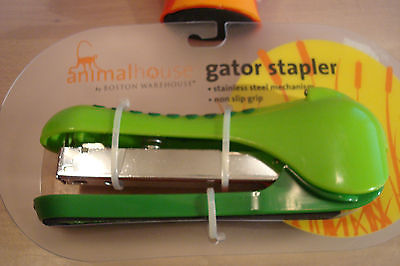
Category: stapler